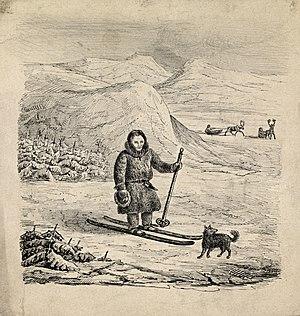
Le ski est un moyen de locomotion individuel de glisse pratiqué à l'aide de patins longs et étroits appelés skis, fixés aux pieds, et un ensemble de disciplines sportives essentiellement hivernales. Principalement connue par le ski sur neige, introduite dans les Alpes et les autres massifs européens à la fin du XIXᵉ siècle, cette pratique du ski sur neige naturelle est évidemment dépendante de la présence, de la résistance et de l'épaisseur du manteau neigeux, ce qui limite l'activité aux régions montagneuses ou nordiques, ainsi qu'à la saison hivernale.